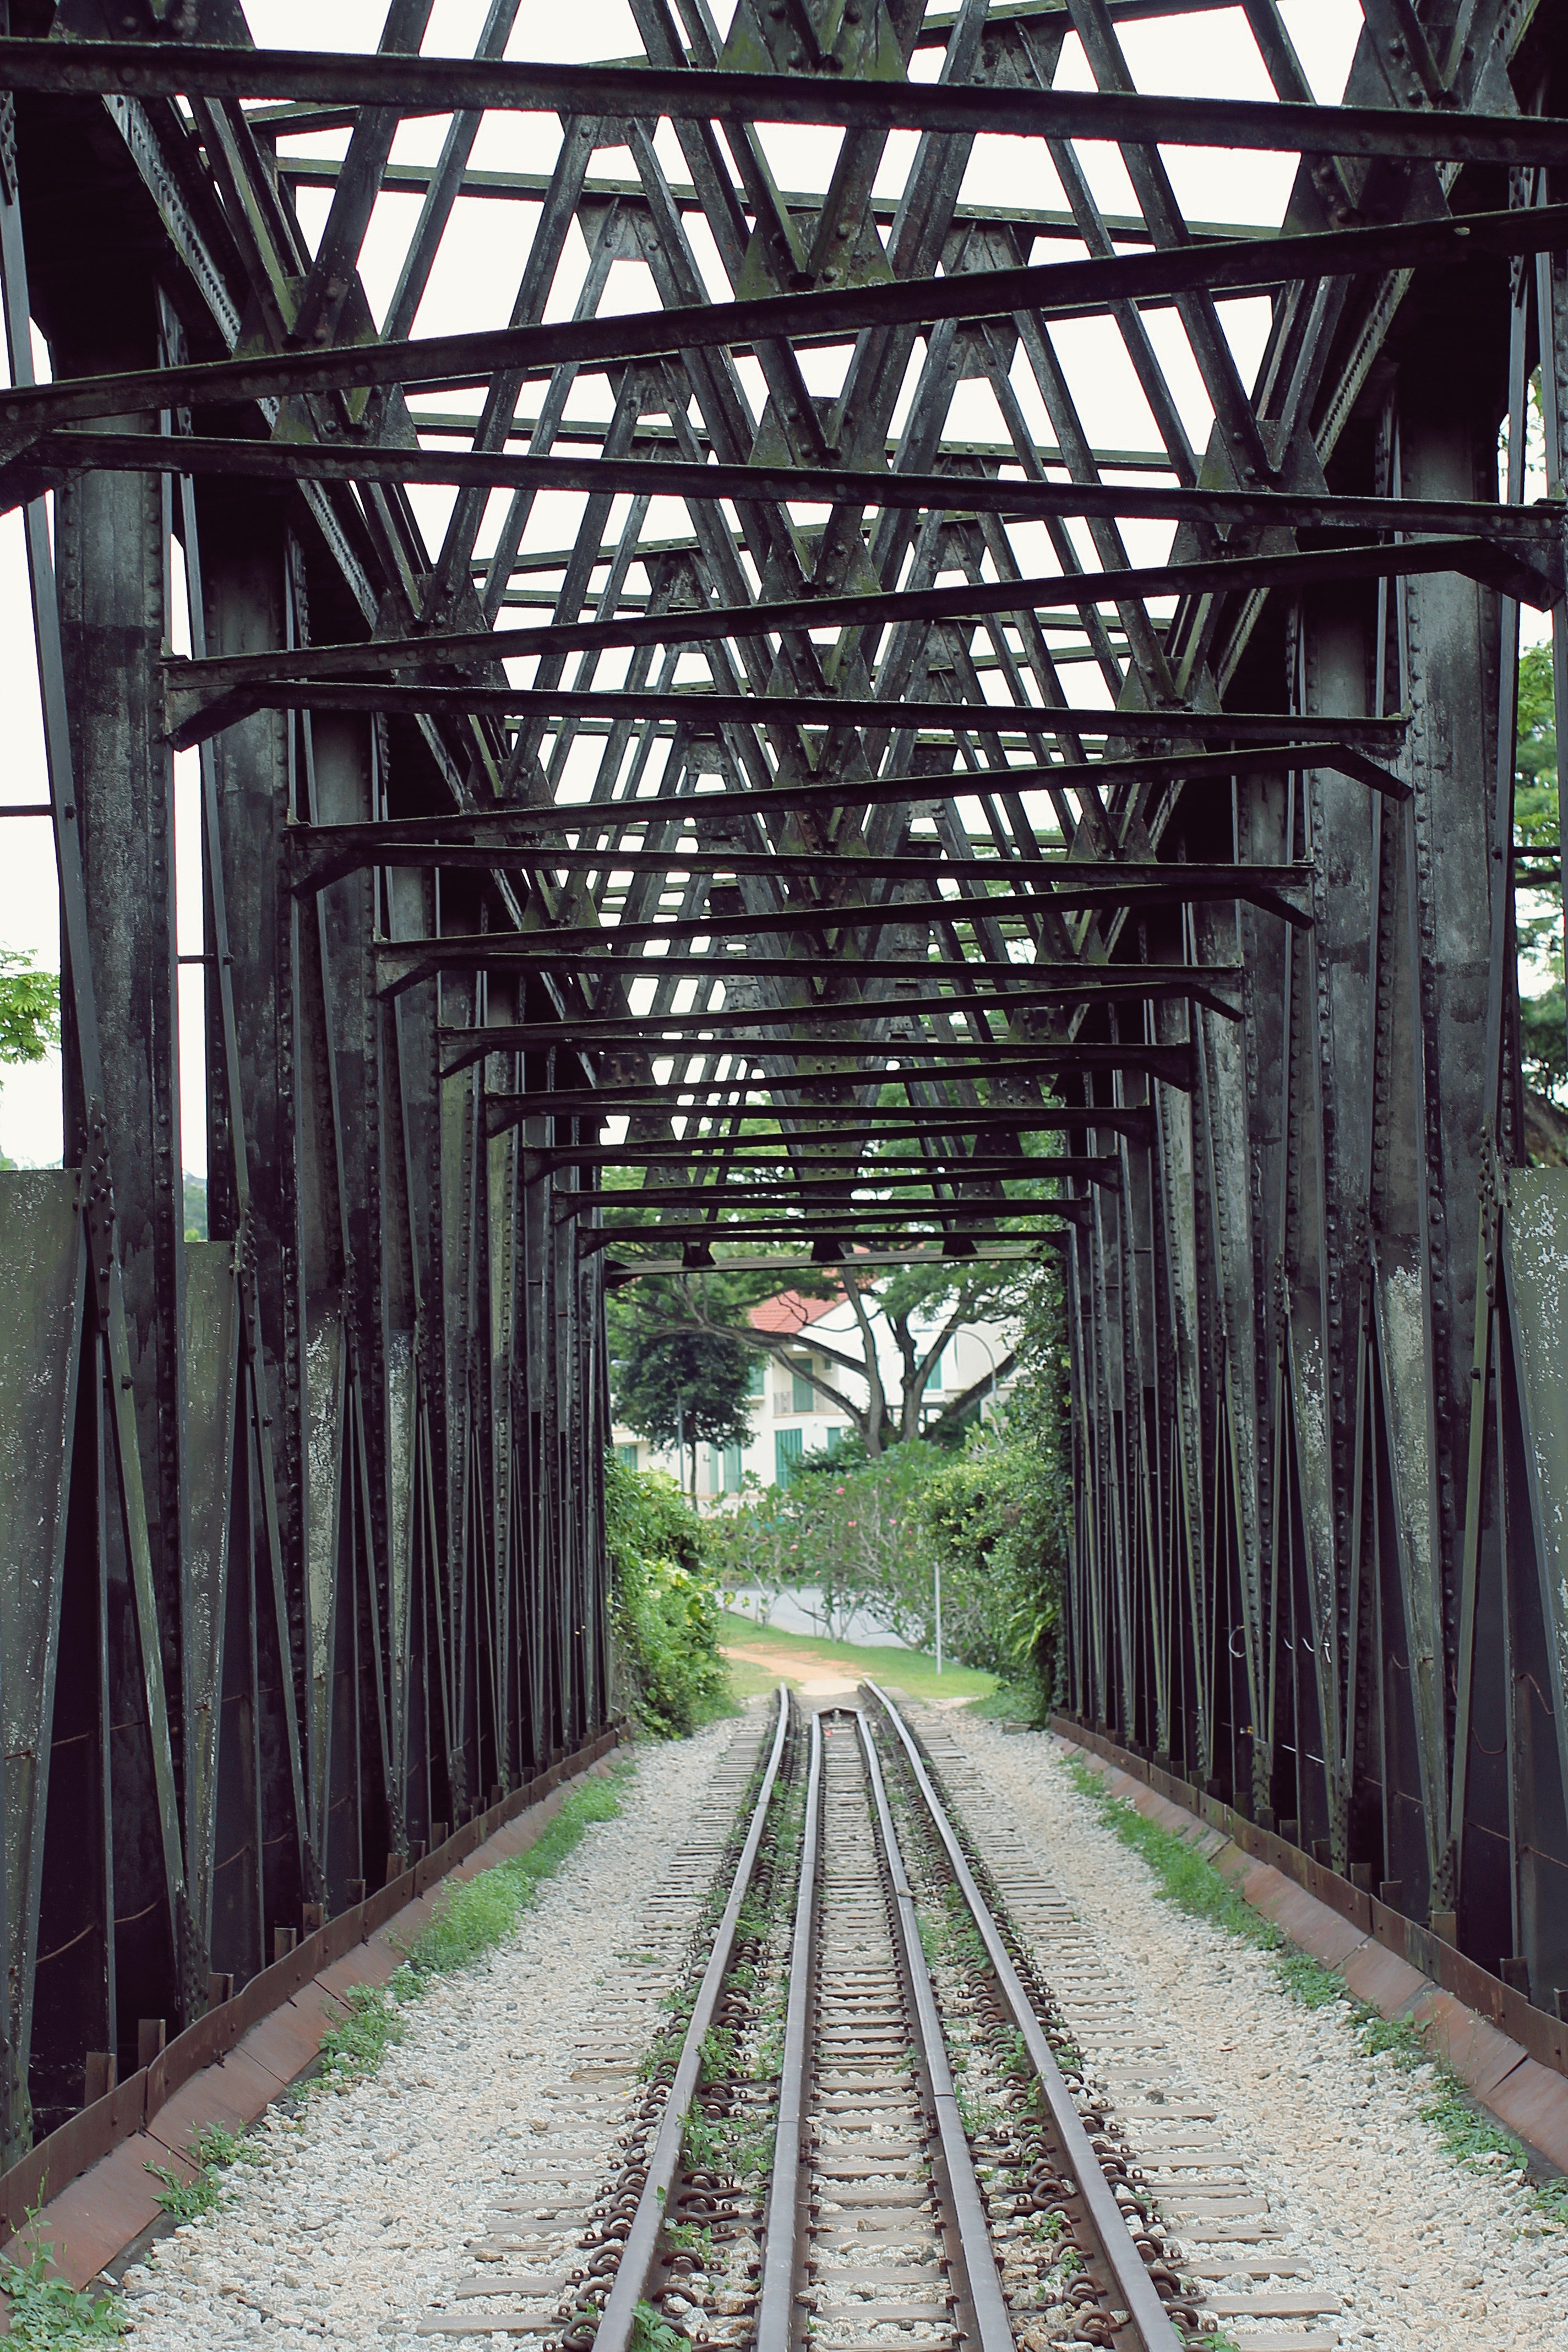
landscape, architecture, structure, track, railway, railroad, road, bridge, vintage, old, rail, steel, transportation, transport, industrial, public transport, outdoors, tracks, locomotive, iron, rail transport, truss bridge, rolling stock, railroad car